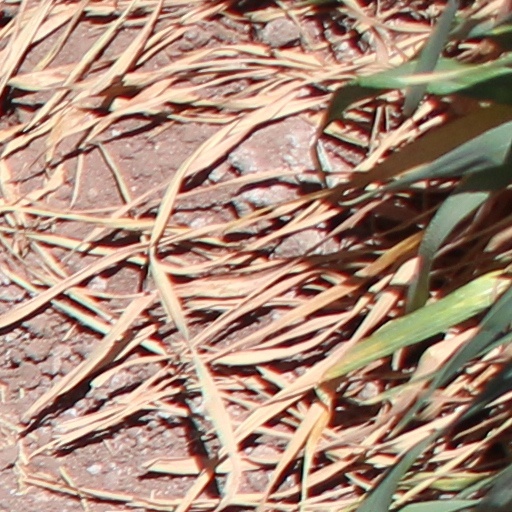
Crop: wheat